Thoroughbred Aftercare Alliance Stakes

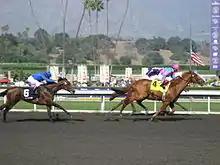
The 2009 Marathon, Man of Iron, hidden on the rail defeating Cloudy's Knight by a nose

The Thoroughbred Aftercare Alliance Stakes is a ungraded American Thoroughbred horse race for two year olds over a distance of one mile on the turf. Previously, the event was a Grade II event for three-year-olds and up, and contested on dirt usually at a distance of miles. The race has a purse of US$200,000. It is run as part of the undercard on either the Friday card or Saturday card of the Breeders' Cup.